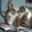
Label: cat